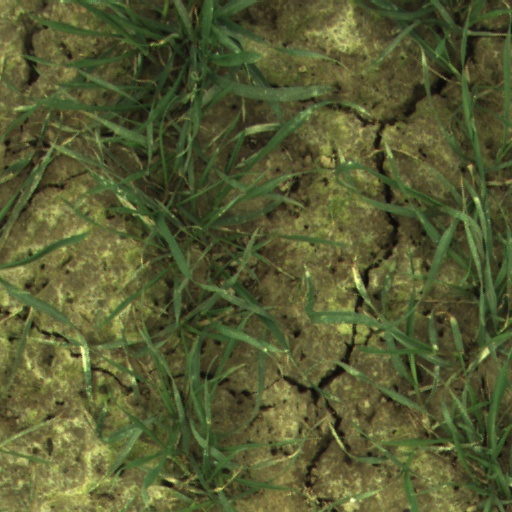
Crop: wheat